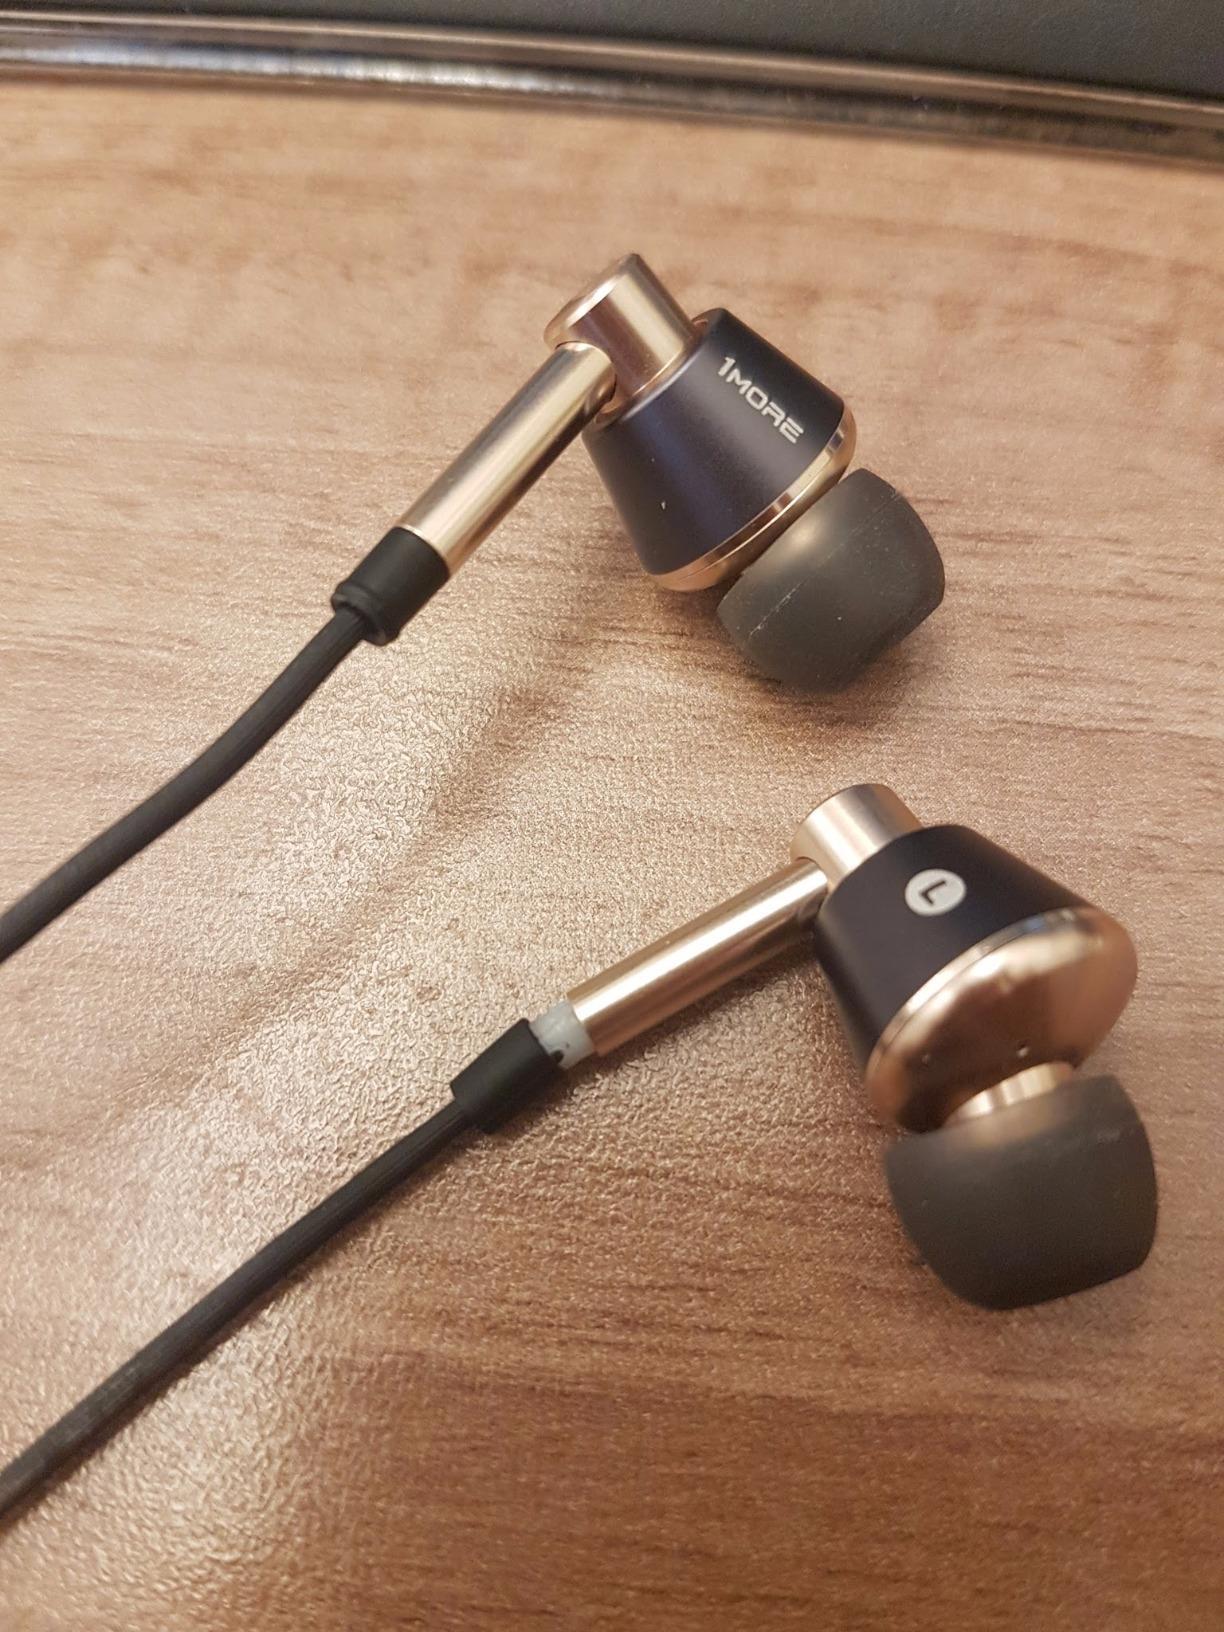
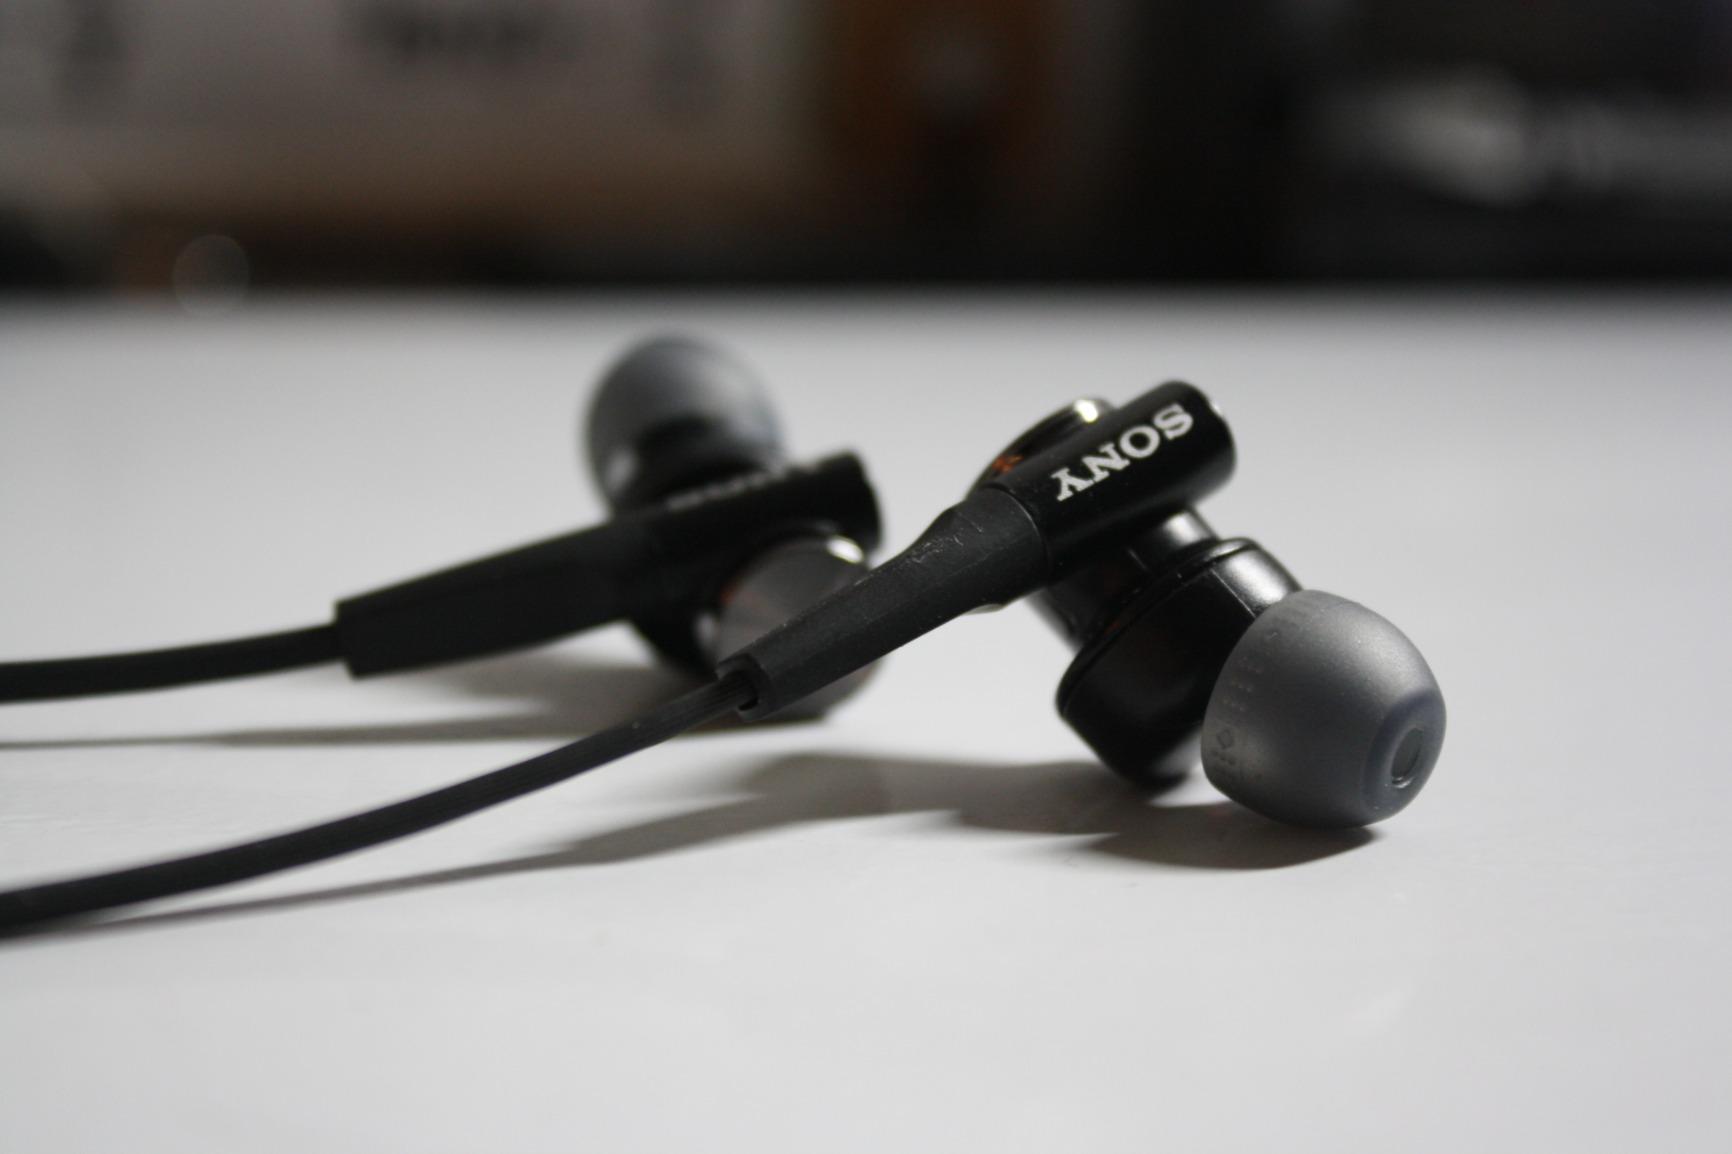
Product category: headphones
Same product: no